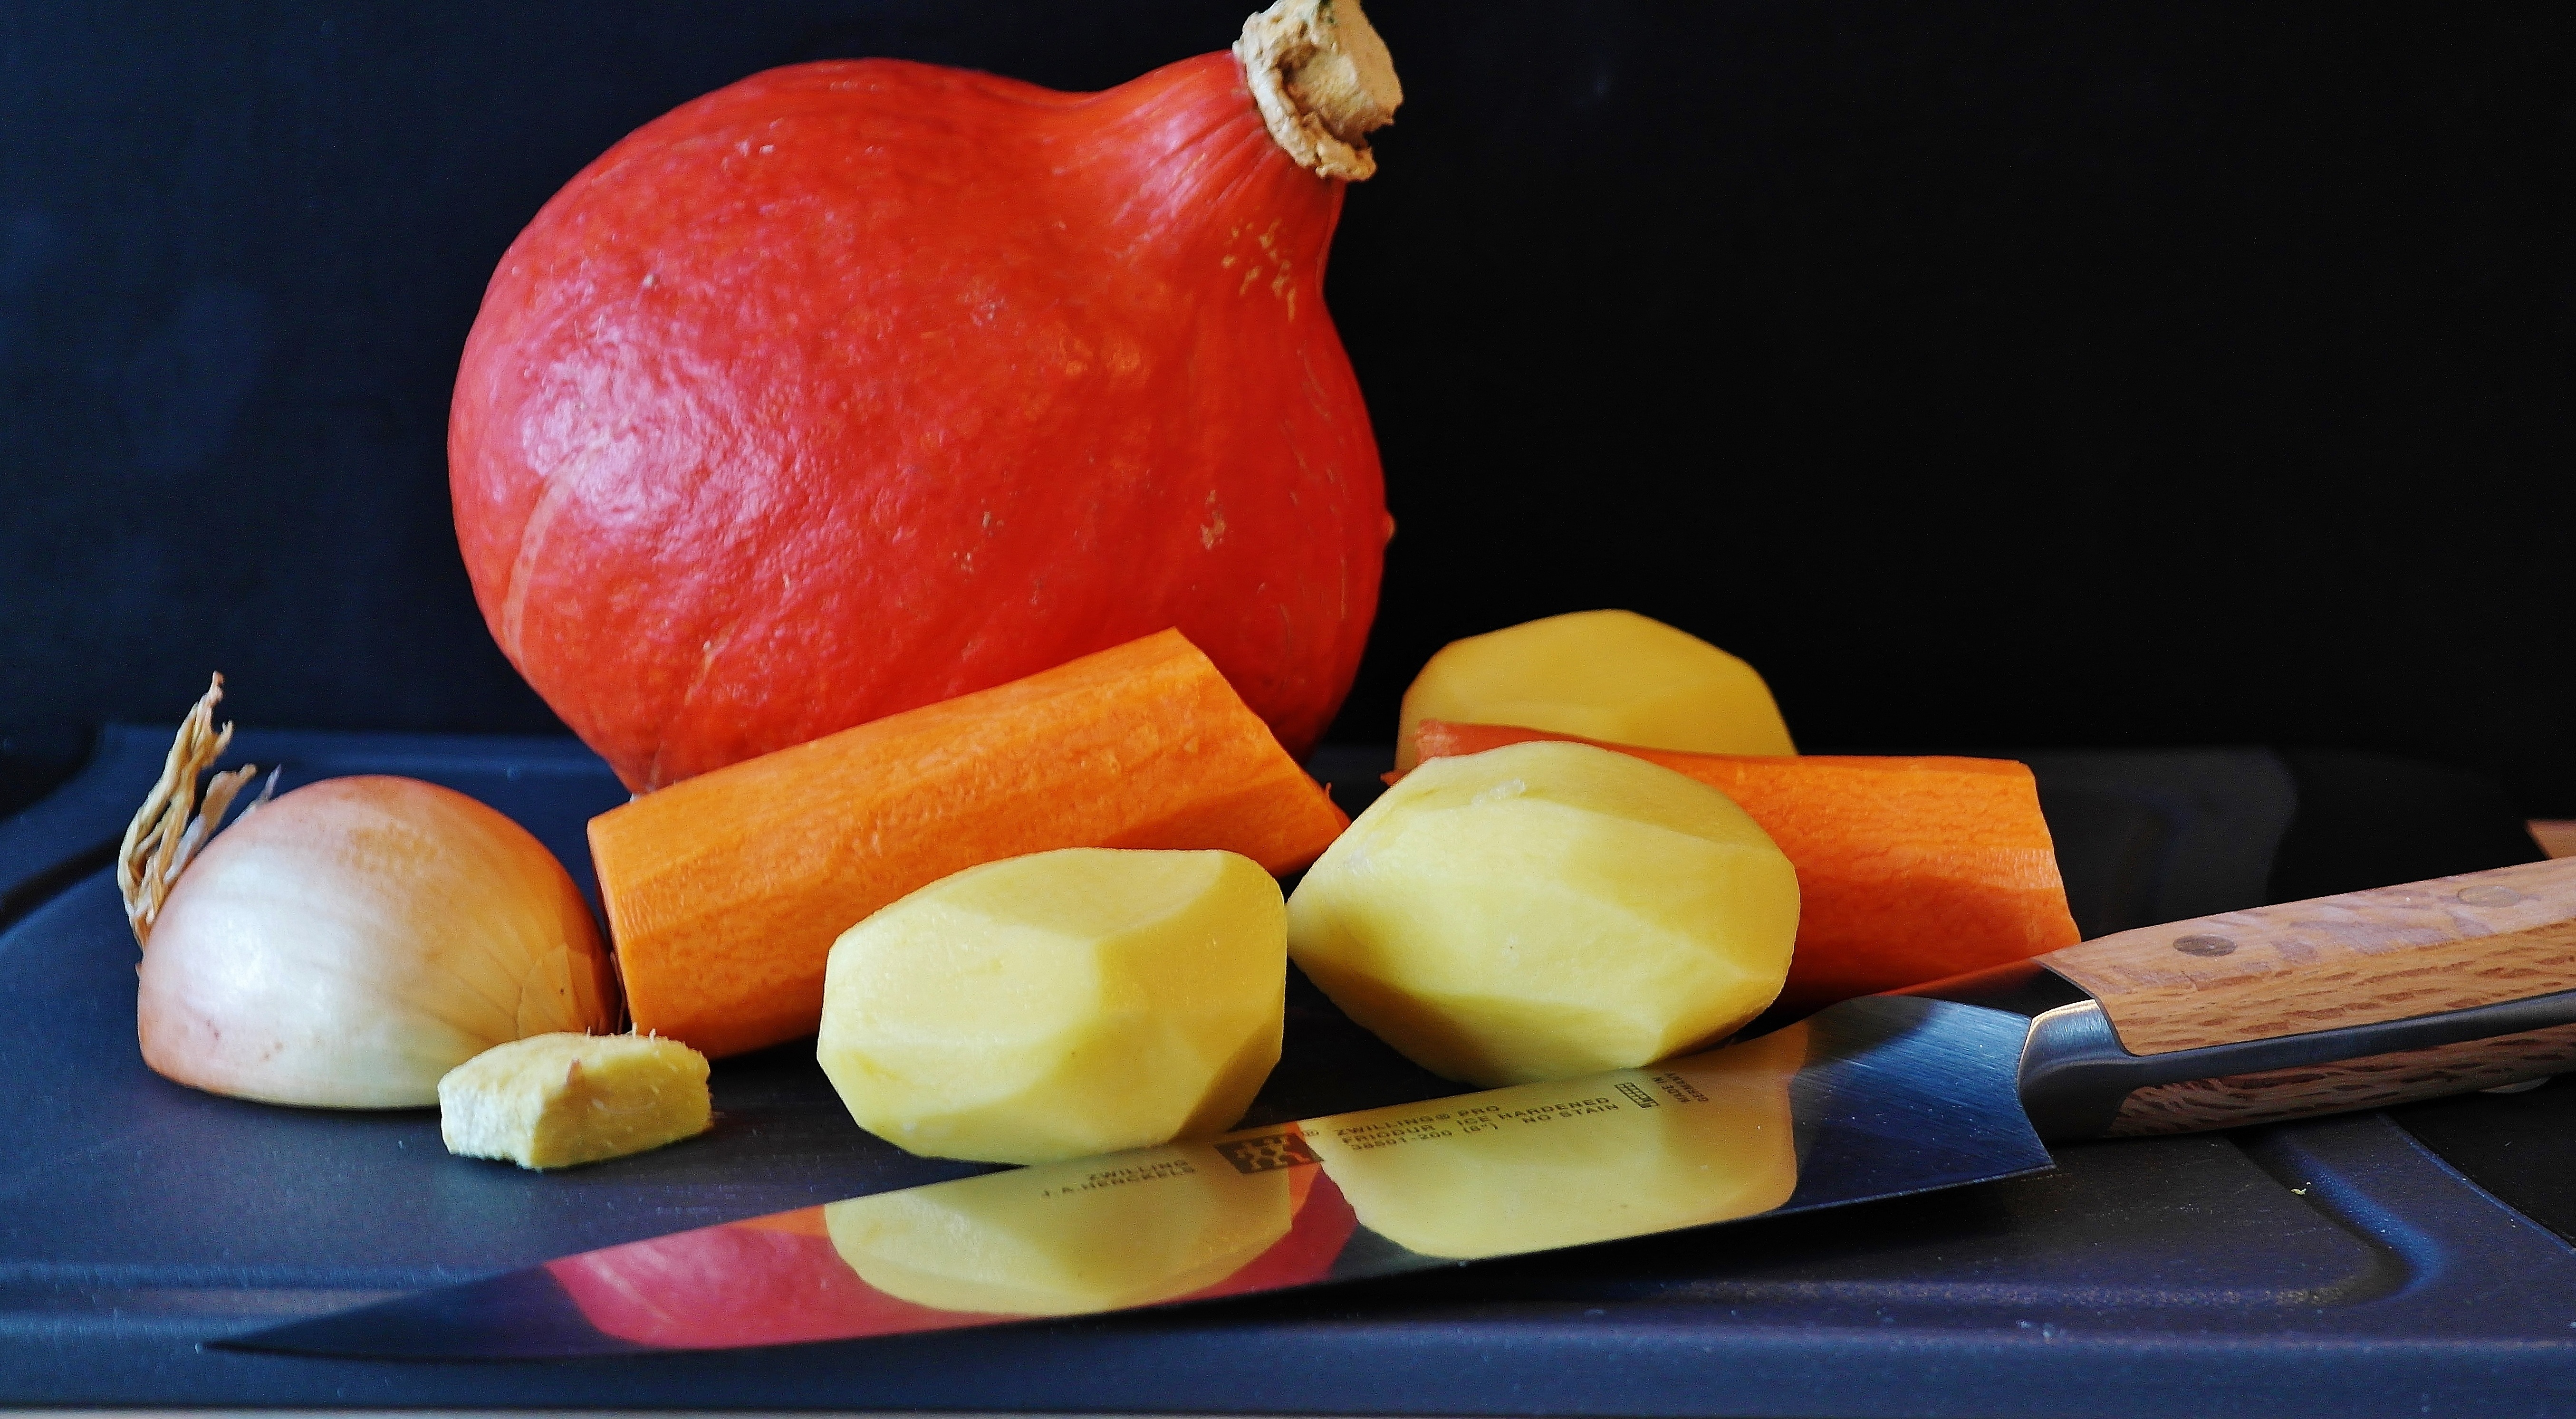
liquid, plant, fruit, orange, meal, food, produce, vegetable, autumn, pumpkin, plate, kitchen, yellow, eat, lunch, delicious, still life, onion, preparation, carrot, potato, squash, painting, cook, cooked, nutrition, vegetables, spicy, tasty, vegetarian, court, ginger, starter, frisch, enjoy, cucurbita, pumpkin soup, appetizing, hokkaido, flowering plant, nachtschattengew chs, pumpkin seeds, still life photography, yellow beet, land plant